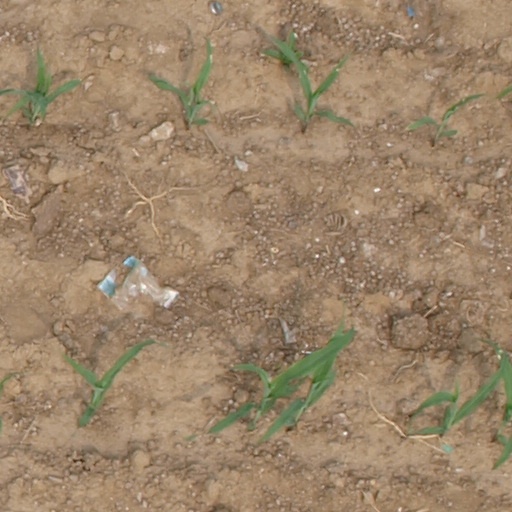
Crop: maize; corn